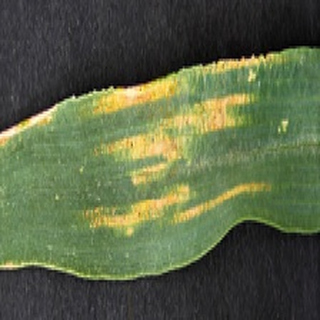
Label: wheat_yellow_rust